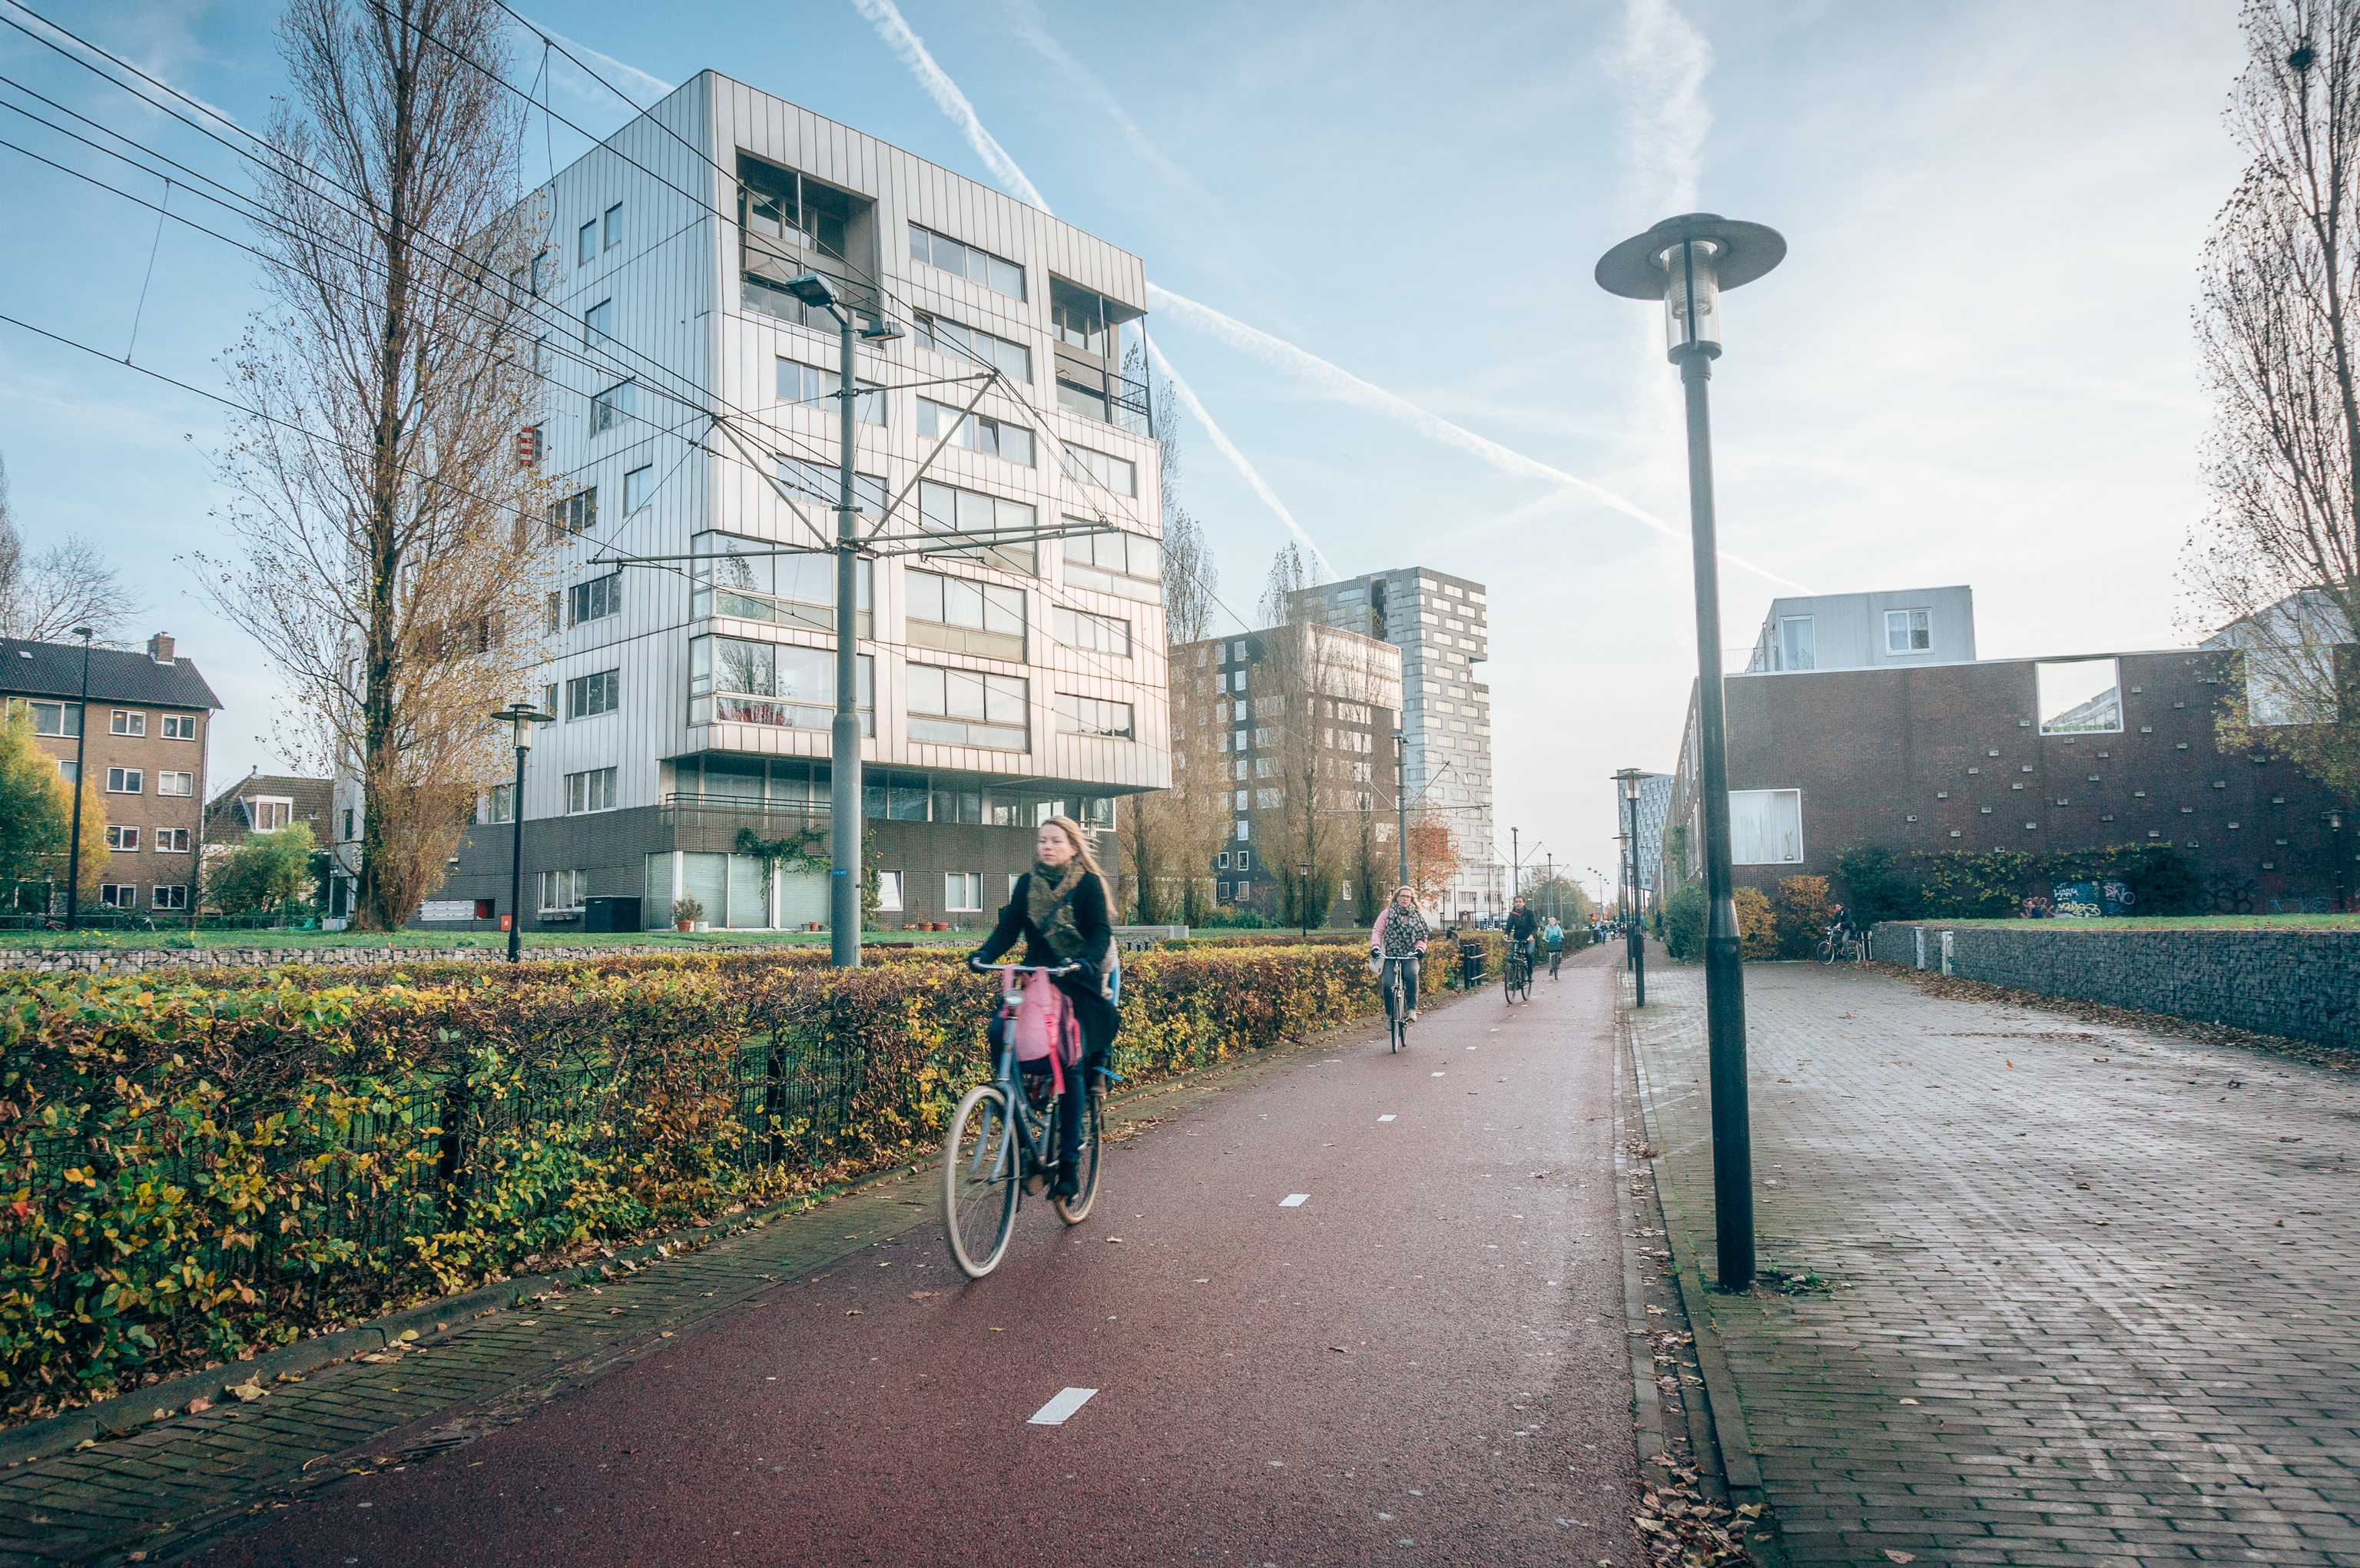
pedestrian, architecture, road, street, town, city, cityscape, downtown, transport, suburb, lane, infrastructure, neighbourhood, urban area, residential area, human settlement